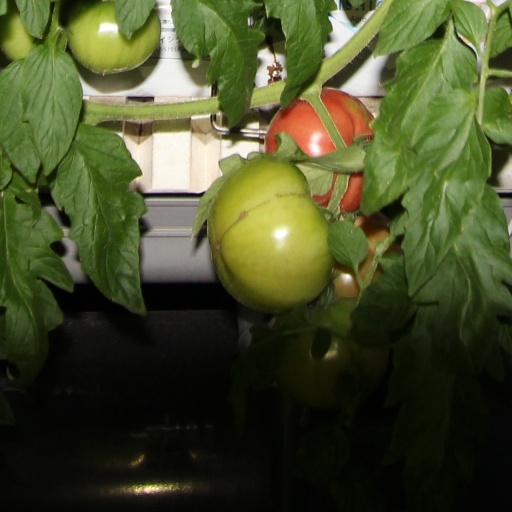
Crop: tomato